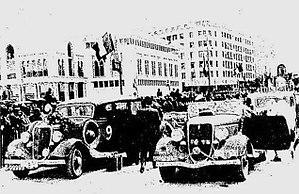
Arrivée du rallye du Maroc 1935 sur la place administrative de Casablanca.
Jean Claude Marie Trévoux, né le 27 février 1905 au Petit-Quevilly et mort le 29 octobre 1981 à Mexico, est un pilote de rallye français, essentiellement reconnu pour ses 4 victoires au Rallye Monte-Carlo.